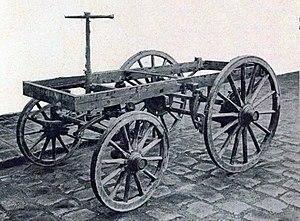
Le châssis de la première automobile à quatre temps (1890), moteur inventé par le français Fernand Forest.
Pierre dit Fernand Forest est un inventeur français, né à Clermont-Ferrand le 13 octobre 1851 et mort à La Condamine le 12 avril 1914.
Un moteur à quatre temps est un moteur à combustion et explosion basé sur le cycle de Beau de Rochas déposé en 1862. Il a été développé par Nikolaus Otto en 1867, perfectionné par Gottlieb Daimler et Wilhelm Maybach en 1887, ainsi que par l'ingénieur français Fernand Forest en 1890, suivi par Rudolf Diesel en 1893. Il est toujours le principal type de motorisation des véhicules automobiles terrestres au début du XXIᵉ siècle.